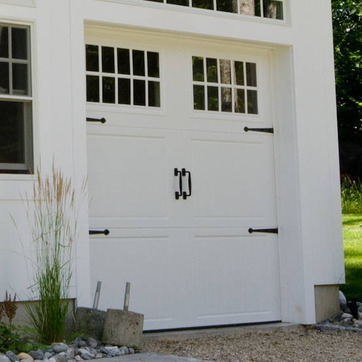
Material: metal